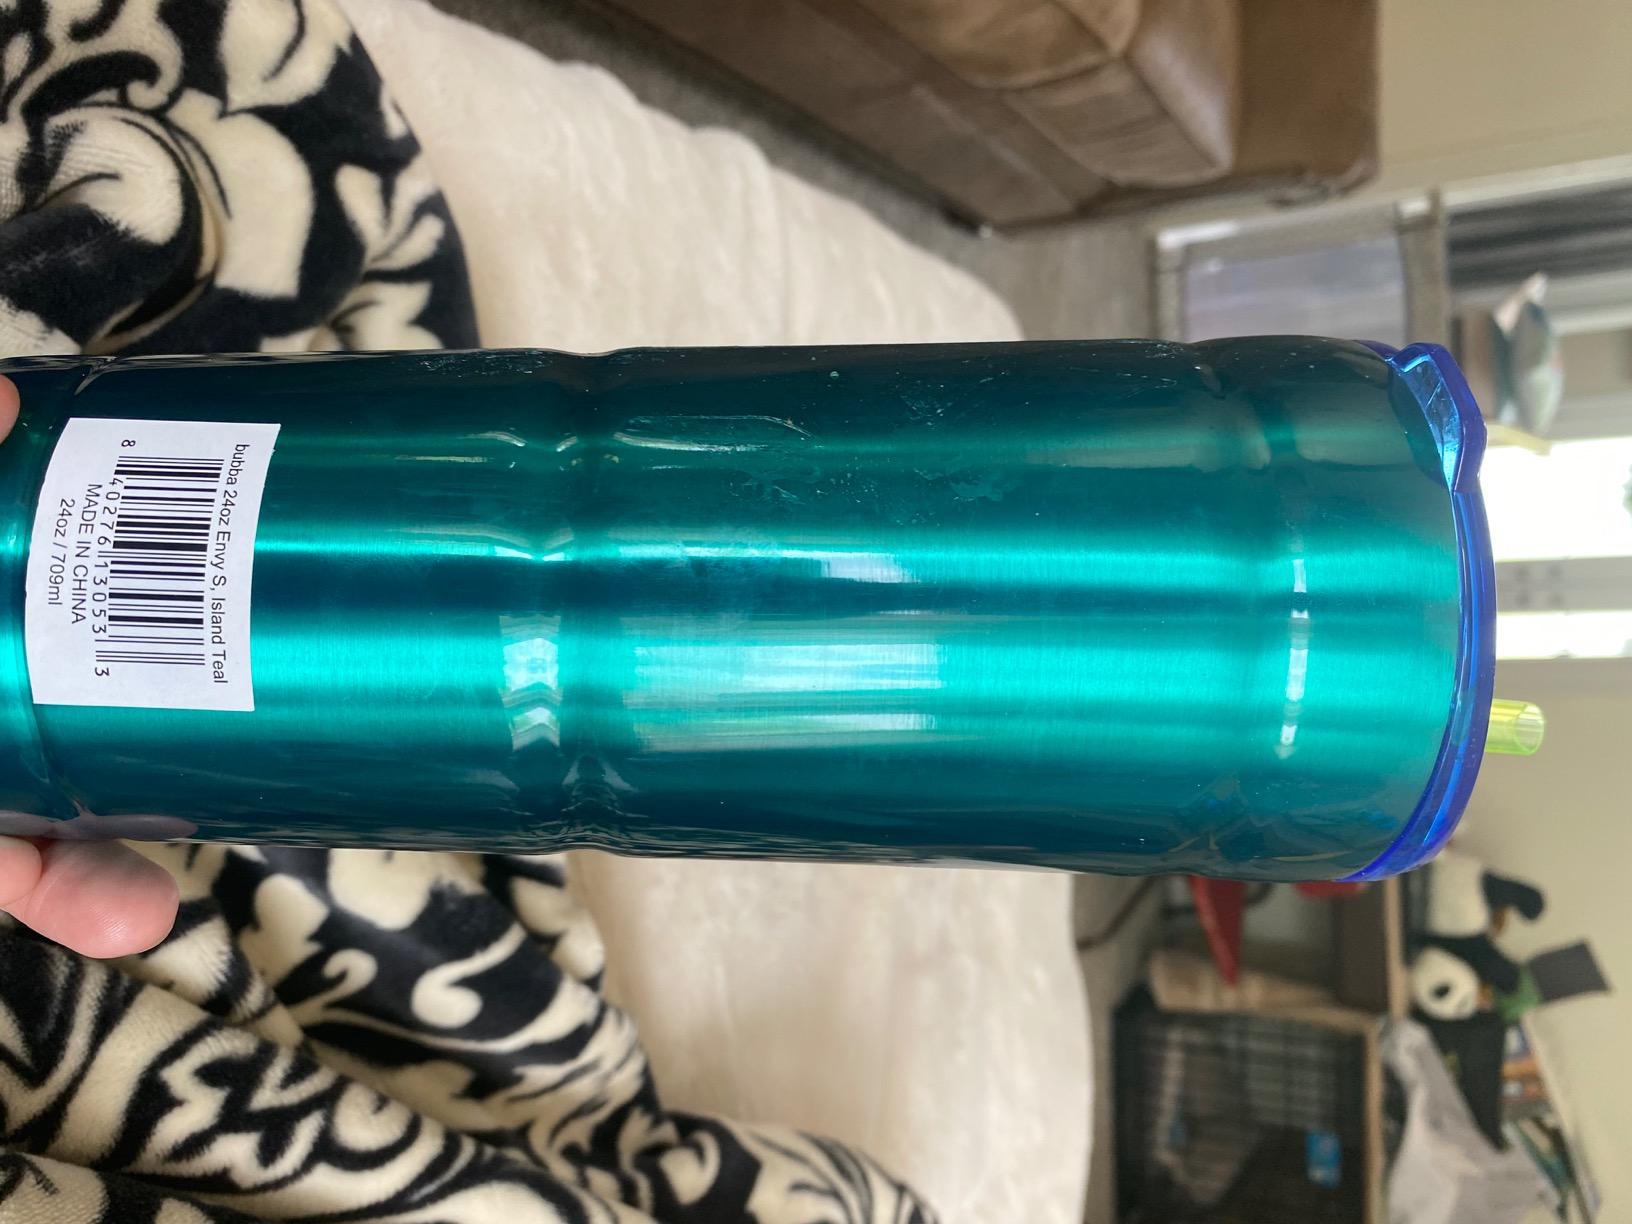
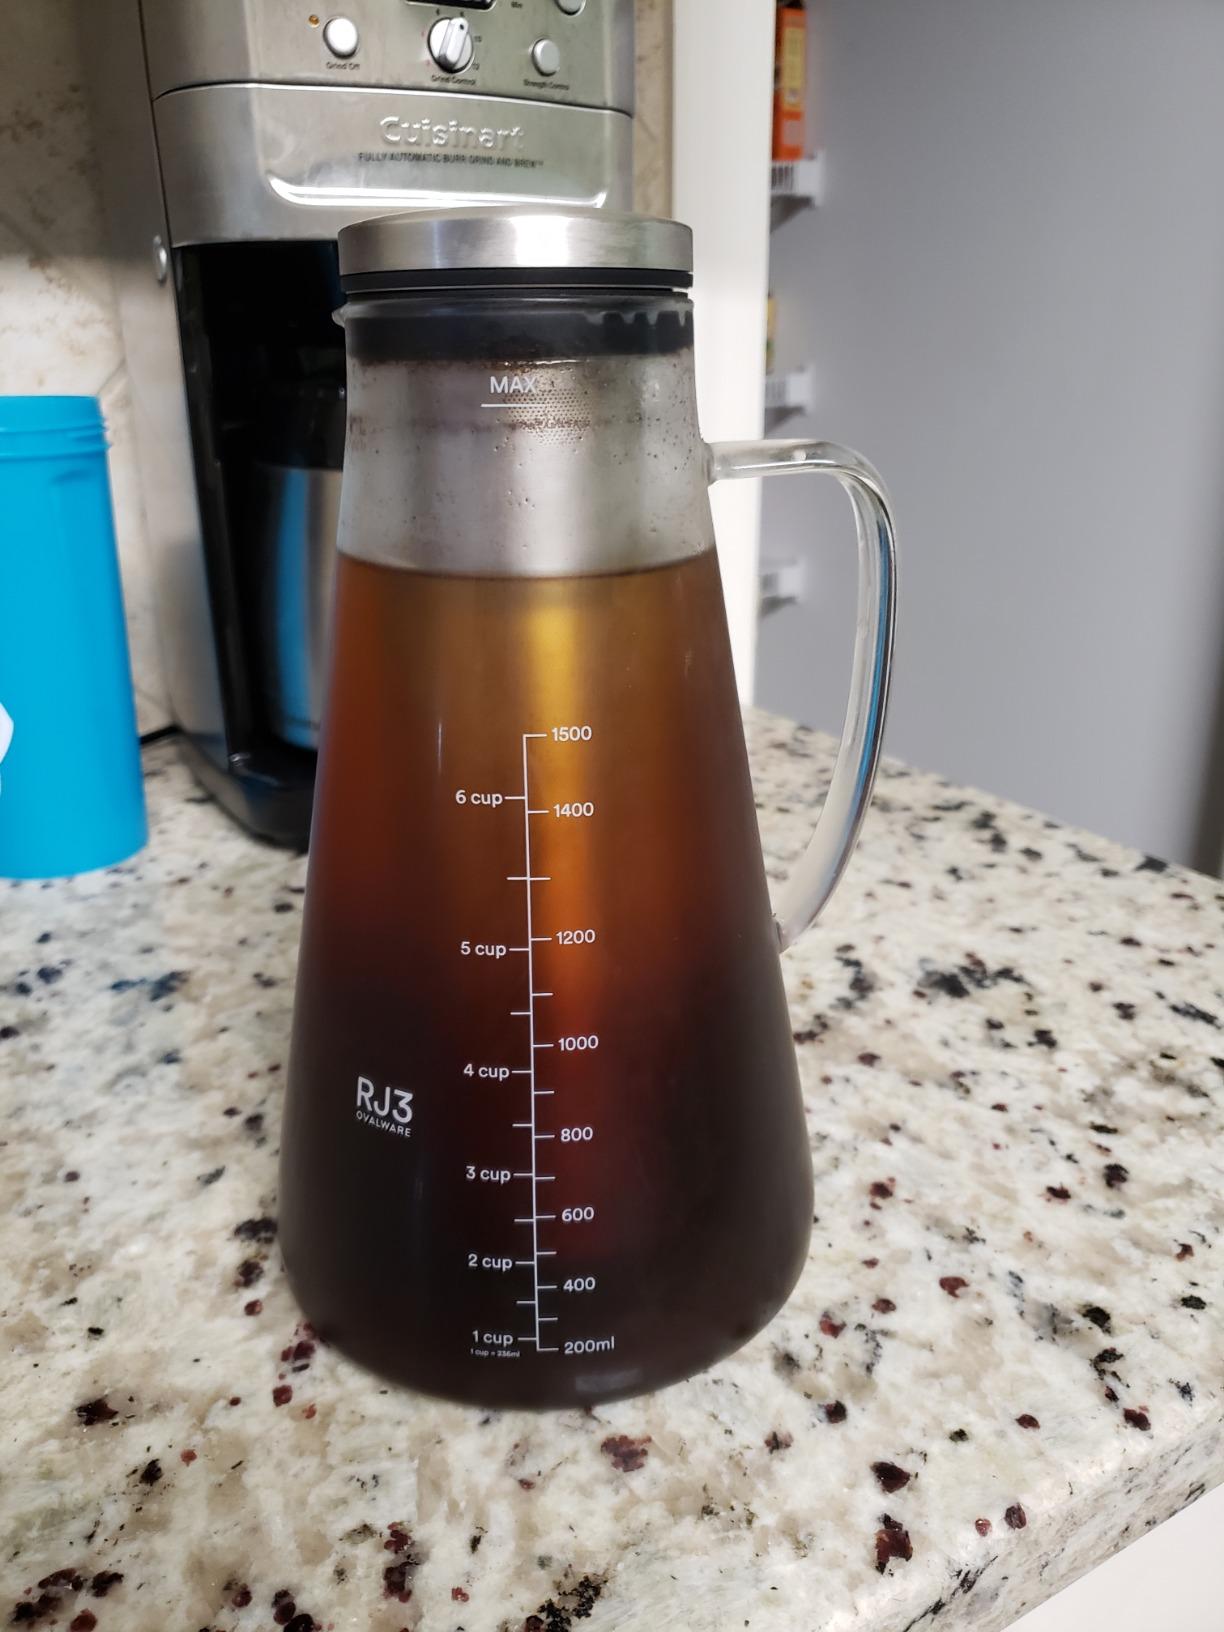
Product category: items_tea
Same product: no